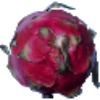
Label: red_pitahaya